Rebecca Wragg Sykes

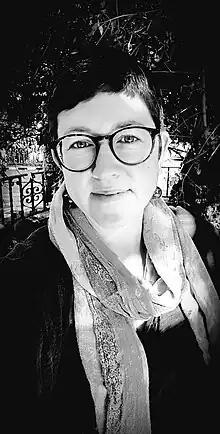
Wragg Sykes in 2021

Rebecca Wragg Sykes is a British paleolithic archaeologist, broadcaster, popular science writer and author who lives in Wales. She is interested in the Middle Palaeolithic, specifically in the lives of Neanderthals; and she is one of the founders of TrowelBlazers, a website set up to celebrate the lives of women in archaeology, palaeontology and geology. She is a patron of Humanists UK.